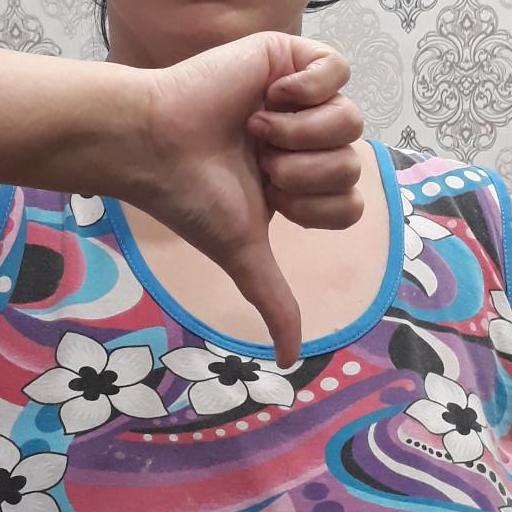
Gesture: dislike